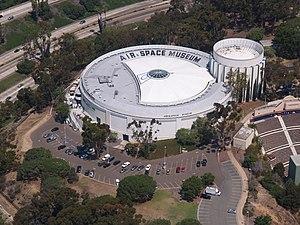
Le musée de l'air et de l'espace de San Diego est un musée consacrée à l'histoire de l'aviation et de l'exploration spatiale situé dans le parc Balboa, à San Diego, en Californie.